404th Maneuver Enhancement Brigade

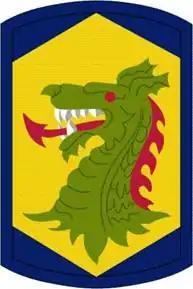
404th Maneuver Enhancement Brigade shoulder sleeve insignia

The 404th Maneuver Enhancement Brigade is a maneuver enhancement brigade of the Illinois Army National Guard.